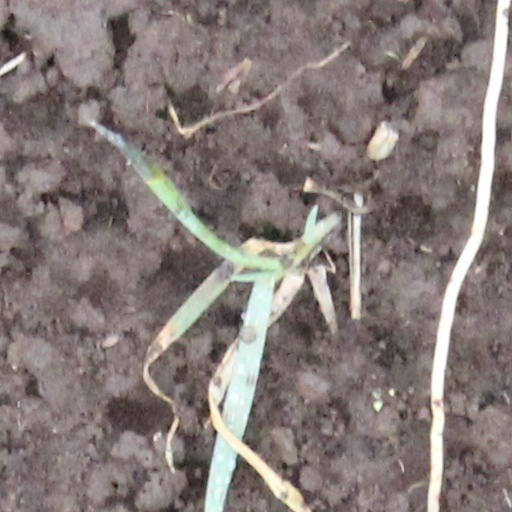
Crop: wheat